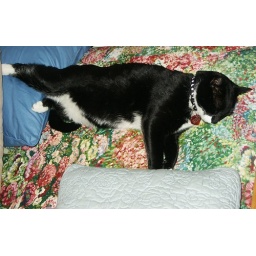
Sven sleeping with his front legs under the pillow and his back legs on top of the pillow.